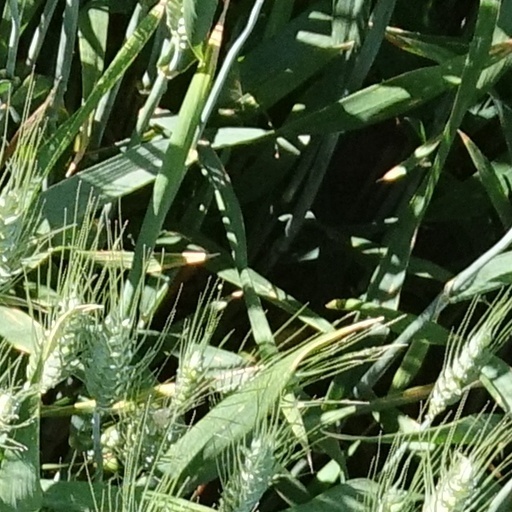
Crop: wheat